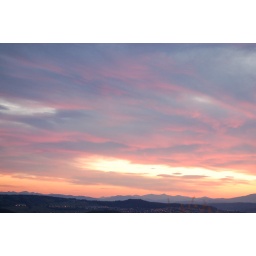
red sky over inverness 3